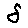
Label: 5